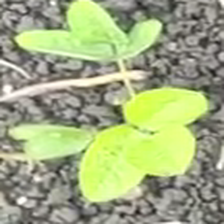
Weed species: Asian_Pigeonwings_(Clitoria Ternatea)